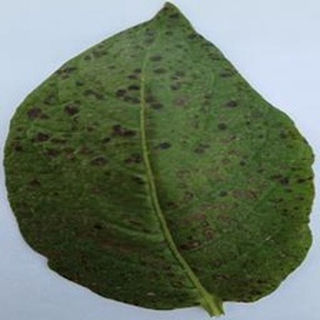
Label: potato_early_blight